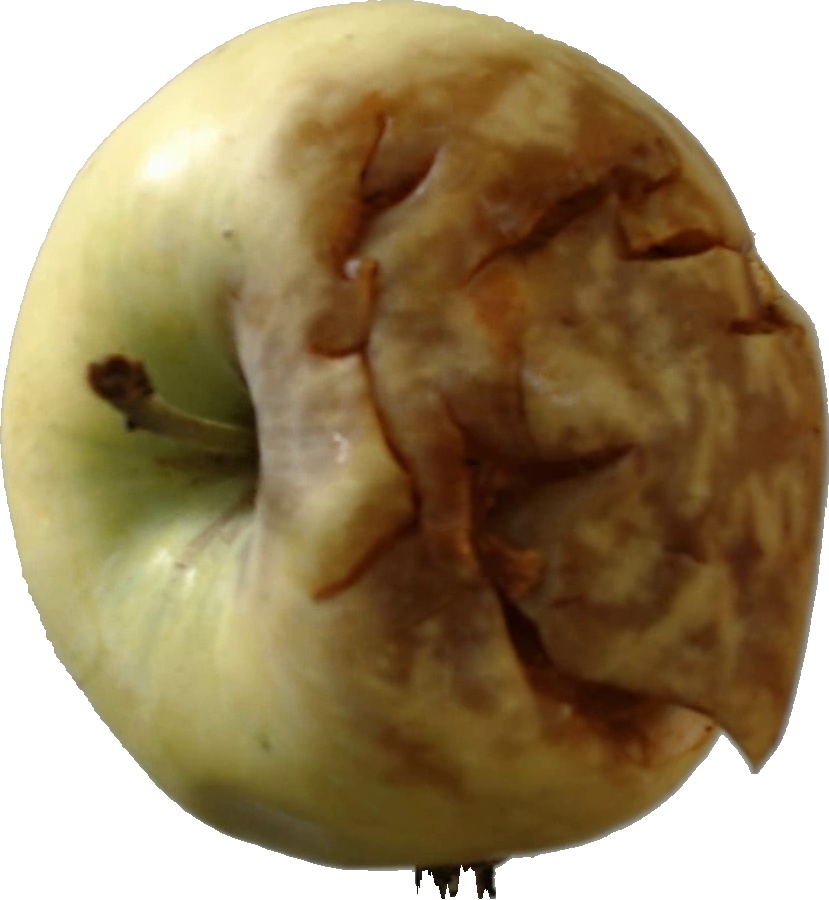
Label: apple_hit_1